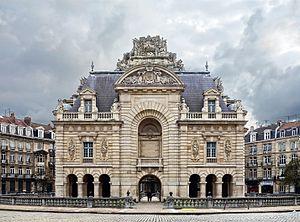
Lille (France - dép. du Nord) — La Porte de Paris, vue ""côté Ville"", restaurée par l'architecte Louis Marie Cordonnier (fin XIXe siècle). Le ""côté Jardin"" garde la trace de la porte dessinée par Simon Vollant
La porte de Paris ou porte des malades, est une porte de ville de la ville de Lille construite pour partie à la fin du XVIIᵉ siècle en arc de triomphe pour célébrer les victoires de Louis XIV. Elle est classée monument historique en 1875.